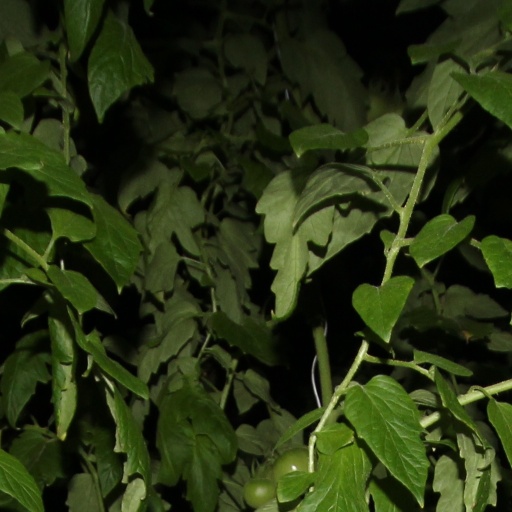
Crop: tomato